The Mountain Is Young

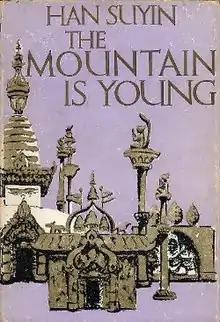
First edition

The Mountain Is Young is the fourth novel by Chinese-Flemish author Han Suyin. A love story set in Nepal, it was first published by Jonathan Cape, Ltd. London in 1958. It became a "New York Times" bestseller in Fiction that same year. It was republished by Penguin Books in 1962, by HarperCollins in 1987 and by Rupa & Co. in 1999.